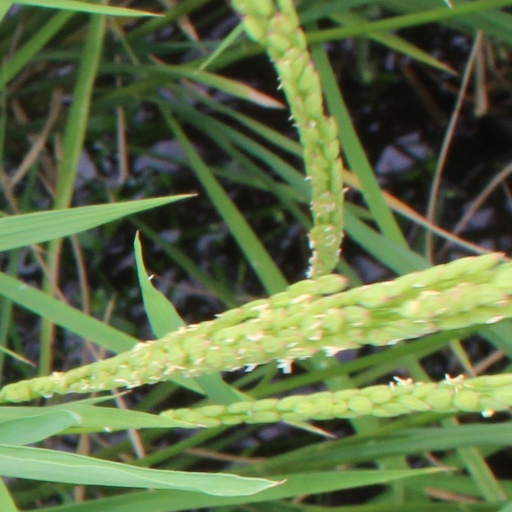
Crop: rice